Environmental issues in New York City

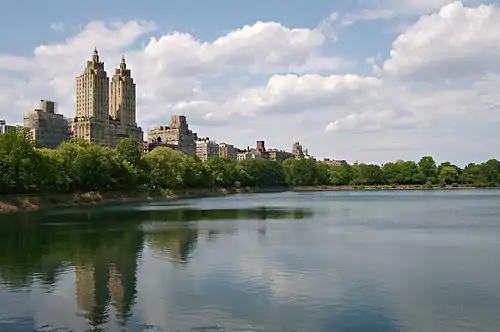
Central Park's reservoirs were historically important components of the New York City water supply system.

Environmental issues in New York City are affected by the city's size, density, abundant public transportation infrastructure, and location at the mouth of the Hudson River.